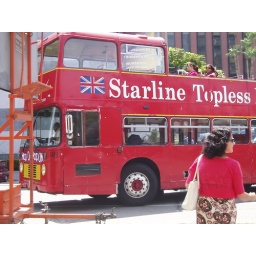
I spent the day in Westwood. This bus is for tours to the houses of Hollywood stars.